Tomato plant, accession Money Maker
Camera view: bottom (45 deg); turntable rotation: 30 degrees
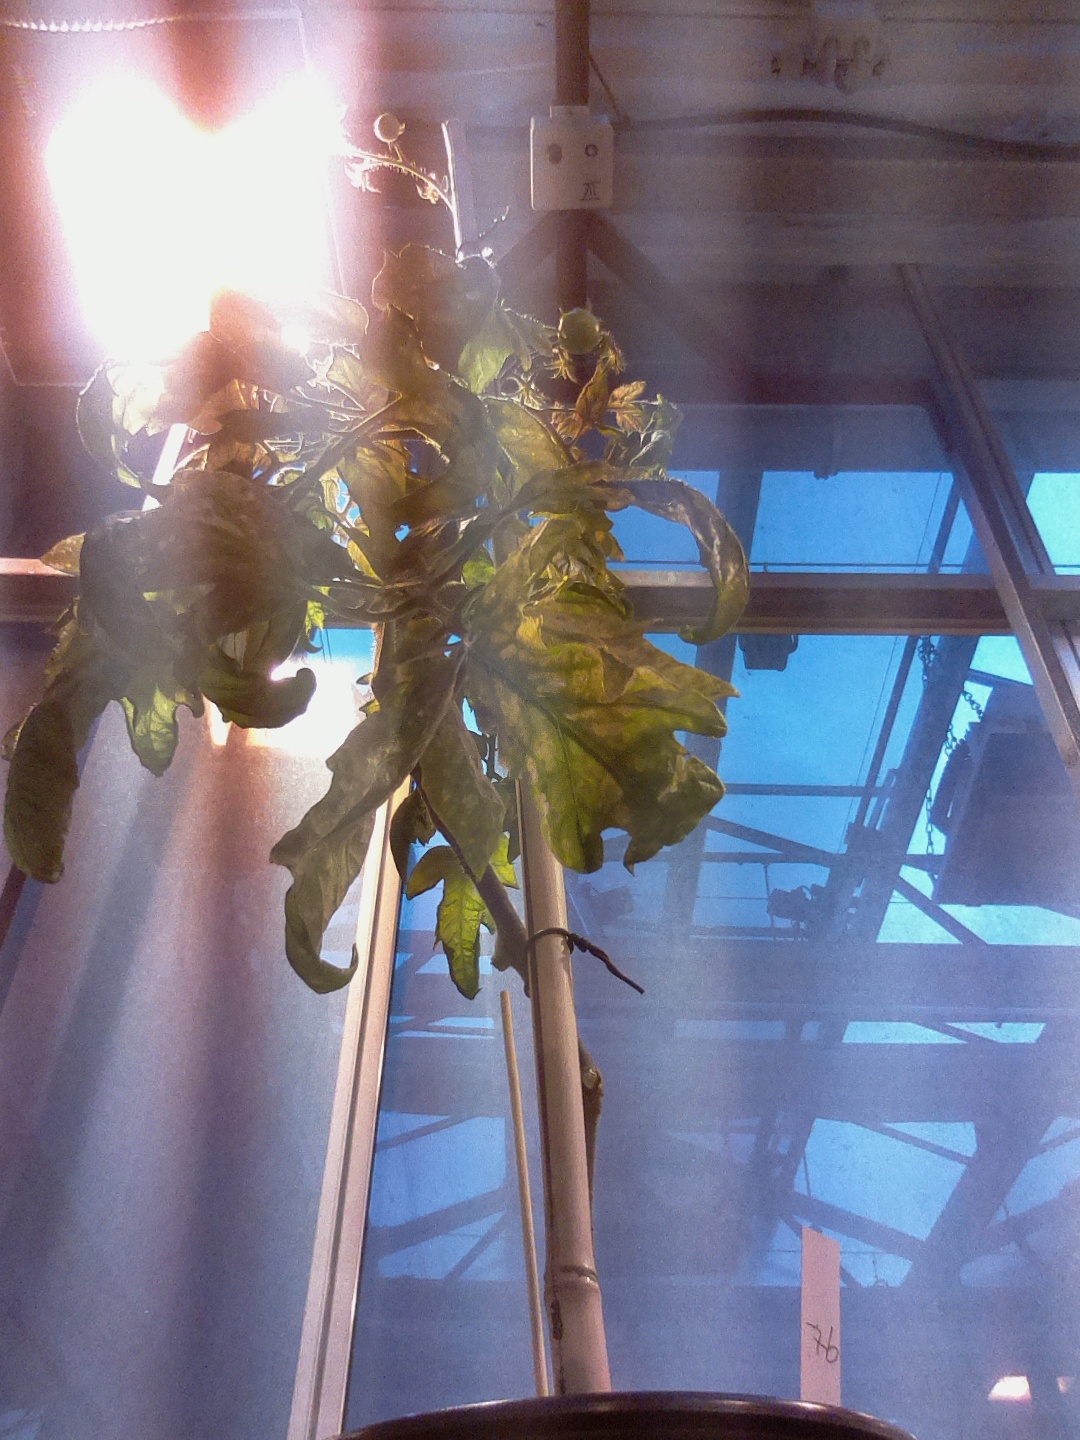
BBCH growth stage 75: 50%-60% of final fruit size